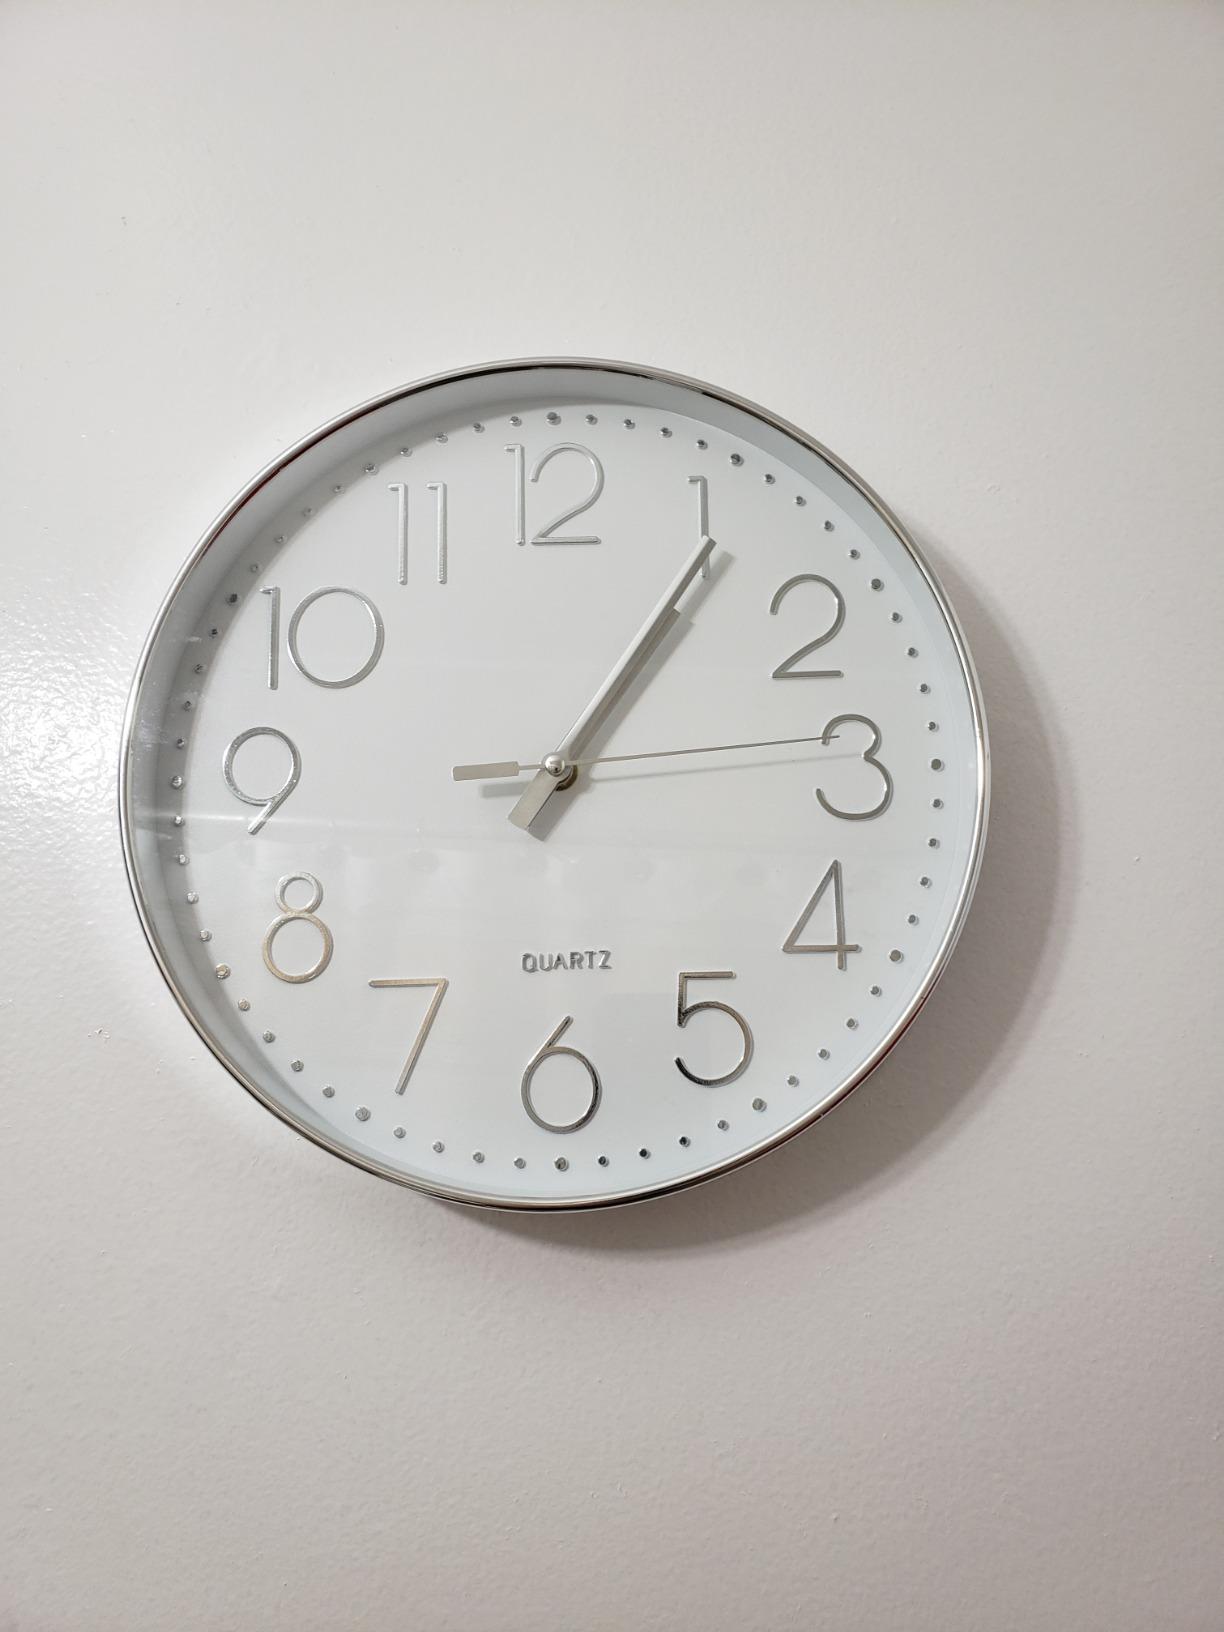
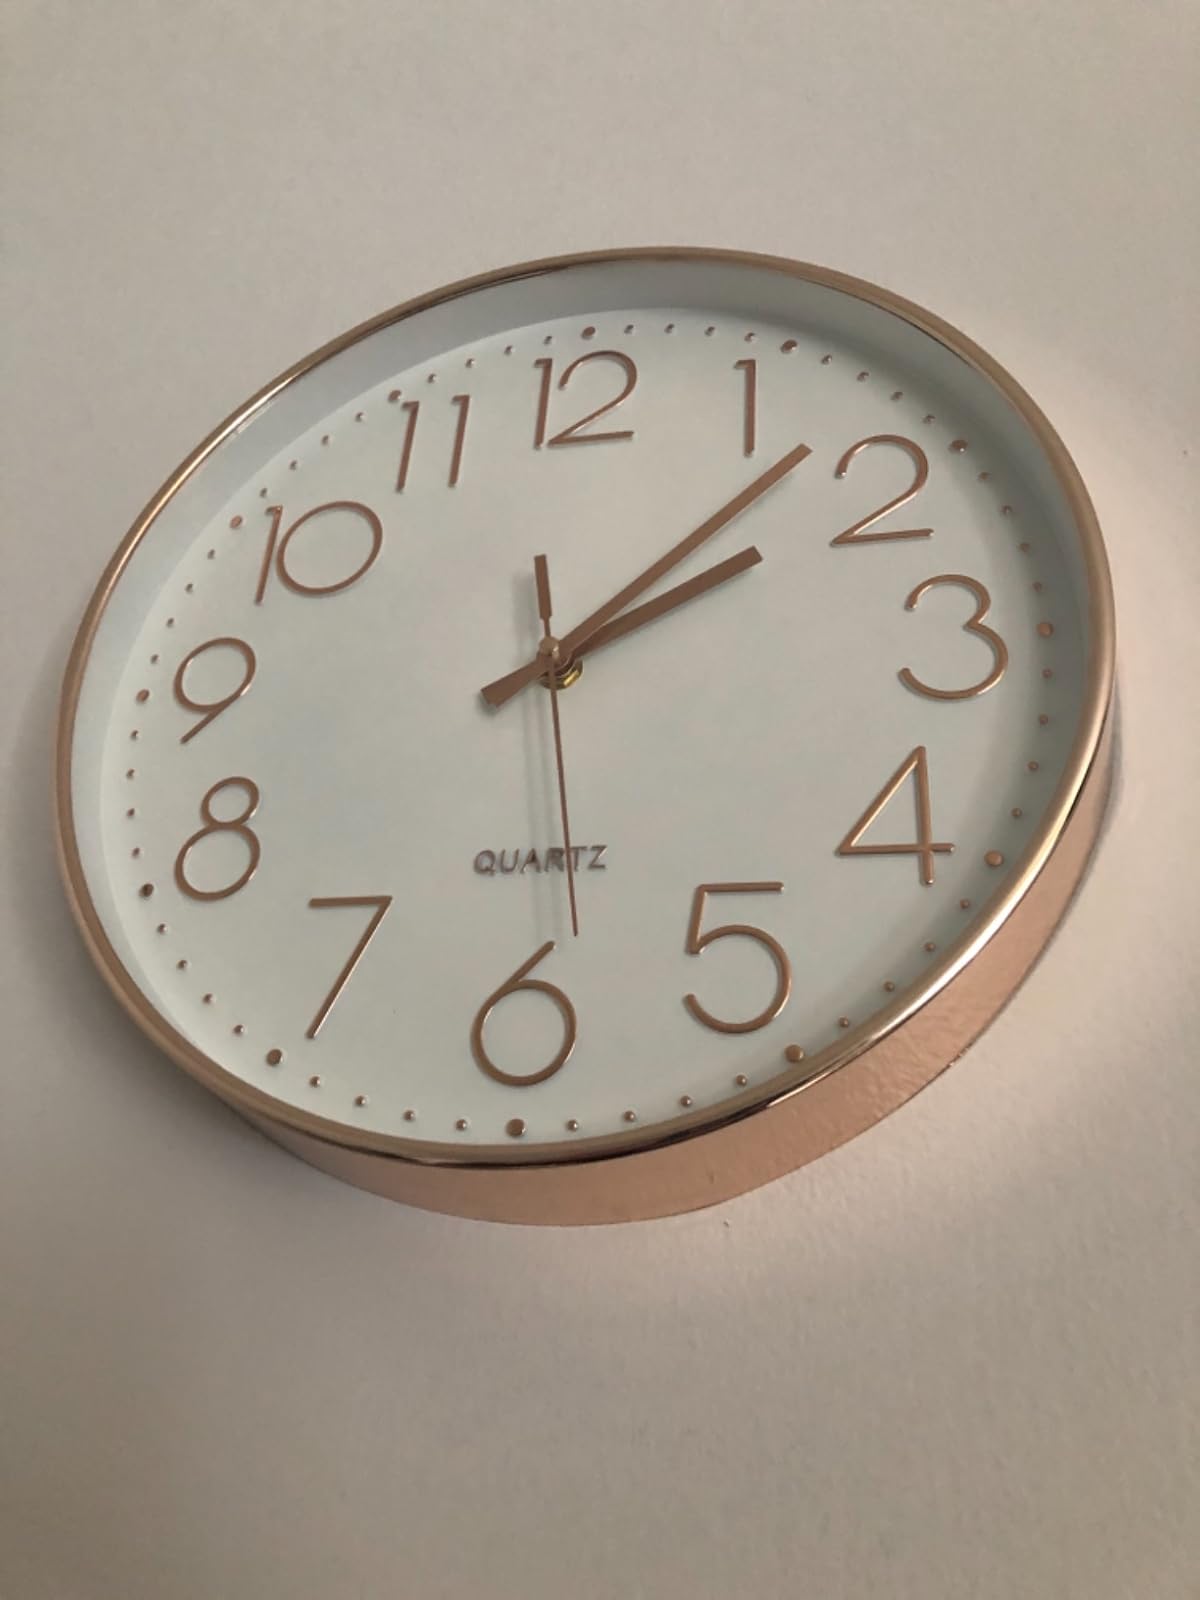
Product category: clock
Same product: no